Peter Siebold

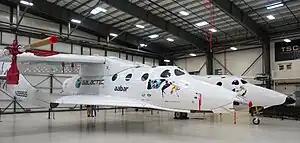
VSS "Enterprise" the spacecraft involved in the accident, attached to its mothership, VMS "Eve"

On October 31, 2014, Siebold was one of the two pilots flying the Virgin Galactic SpaceShipTwo, VSS "Enterprise", along with Michael Alsbury, on a test flight, which suffered an anomaly, resulting in the death of Alsbury and loss of "Enterprise". VSS "Enterprise" crashed in the California Mojave Desert. Thrown clear of the "Enterprise" when it broke up in mid-air, Siebold survived a descent from about at Mach 1 speed with just a flightsuit. His parachute deployed automatically at about , and, after landing, he was taken to the hospital for treatment. He suffered from eyesight degradation and eye pains. He was unable to keep his eyes open and he did not open his right eye until emergency personnel arrived.